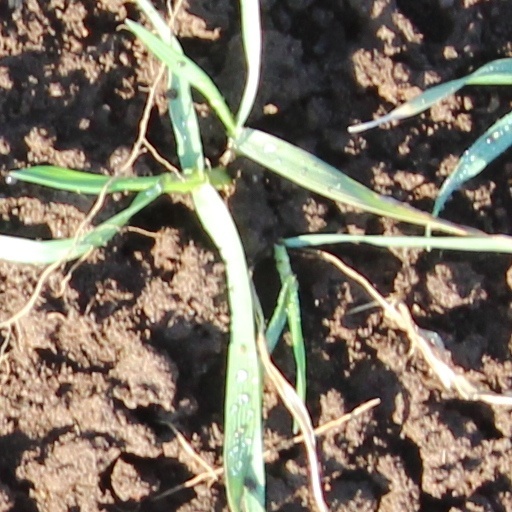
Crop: wheat